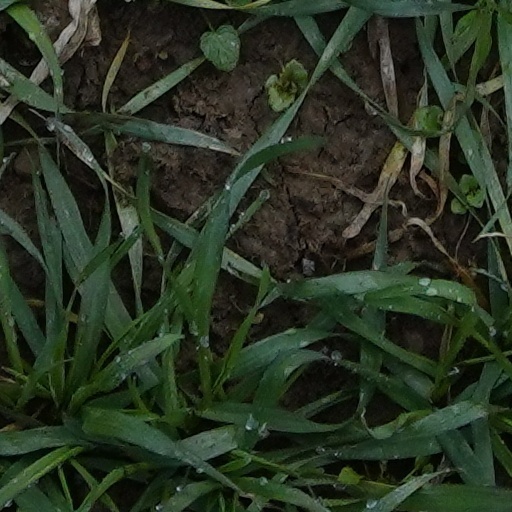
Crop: wheat